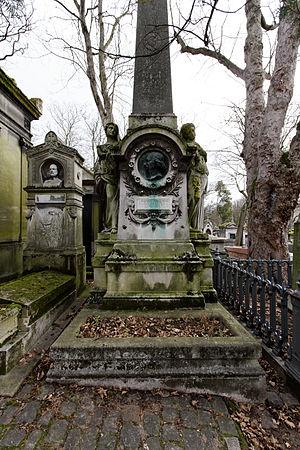
Sépulture d'Auguste Perdonnet (1801-1867), directeur de l'école Centrale Paris. Obélisque orné d'un médaillon et de deux statues. Français
Jean-Albert-Vincent-Auguste Perdonnet, né le 12 mars 1801 à Paris et mort le 27 septembre 1867 à Cannes, est un ingénieur français issu d'une famille d'origine suisse. Il est directeur de l'École Centrale des Arts et Manufactures entre 1862 et 1867.